Answer in natural language. Consider the 3D positions of the objects in the scene and not just the 2D positions in the image. Is the centerpoint of  floating brown wooden bed (highlighted by a blue box) at a higher height than abstract painting in a black frame (highlighted by a green box)? Choose between the following options: yes or no
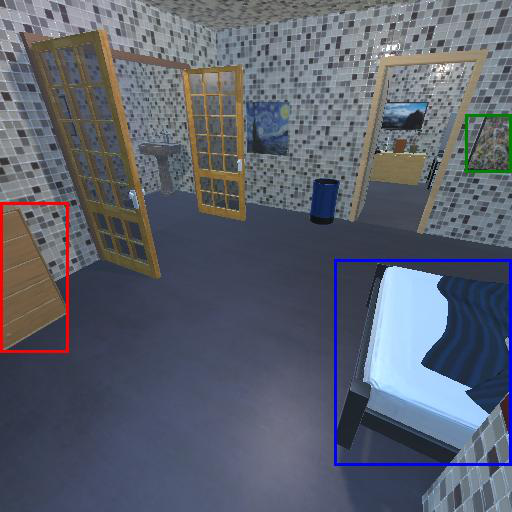
<answer>no</answer>